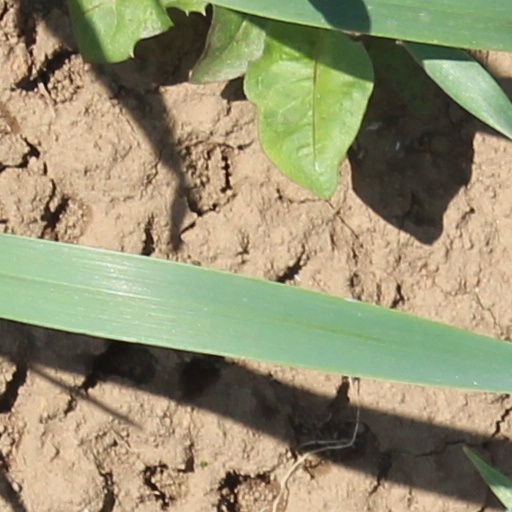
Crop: wheat